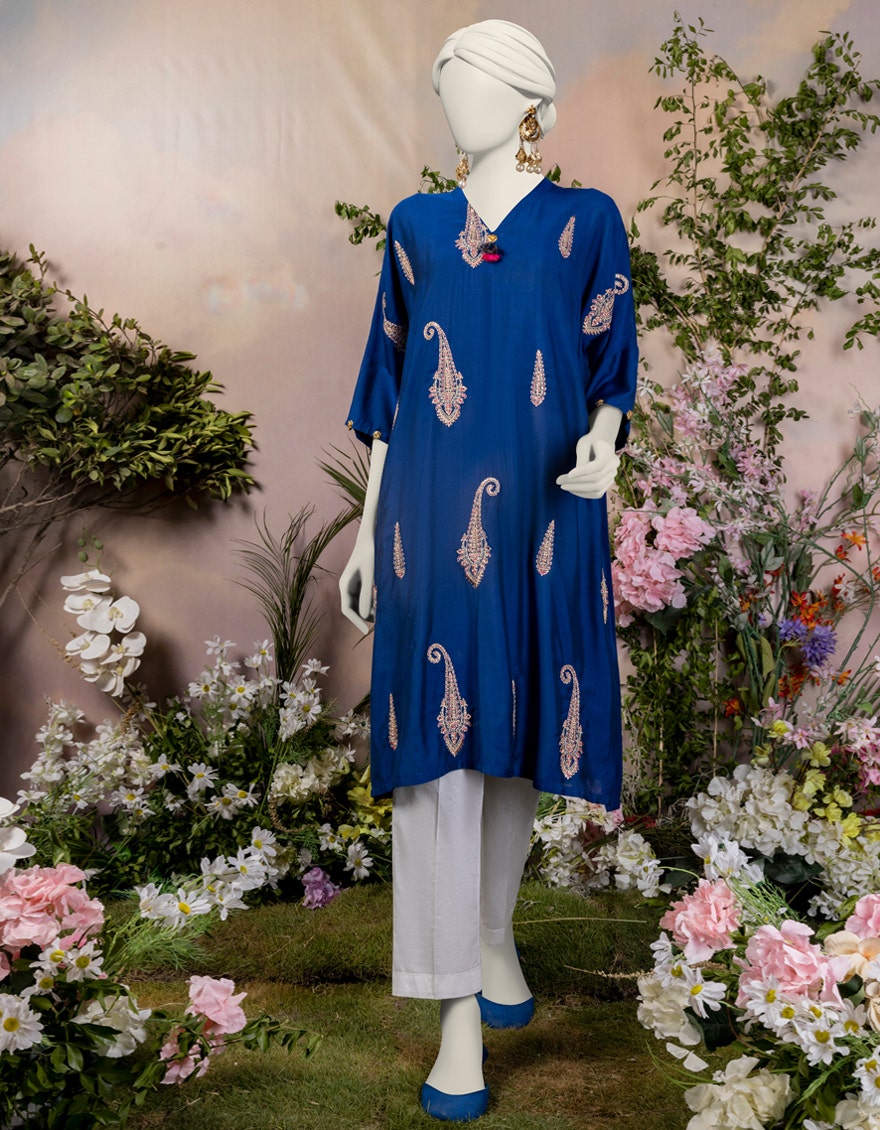
blue paisley print cotton tunic